Tessellation

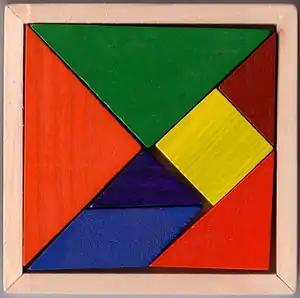
Traditional tangram dissection puzzle

Other natural patterns occur in foams; these are packed according to Plateau's laws, which require minimal surfaces. Such foams present a problem in how to pack cells as tightly as possible: in 1887, Lord Kelvin proposed a packing using only one solid, the bitruncated cubic honeycomb with very slightly curved faces. In 1993, Denis Weaire and Robert Phelan proposed the Weaire–Phelan structure, which uses less surface area to separate cells of equal volume than Kelvin's foam.